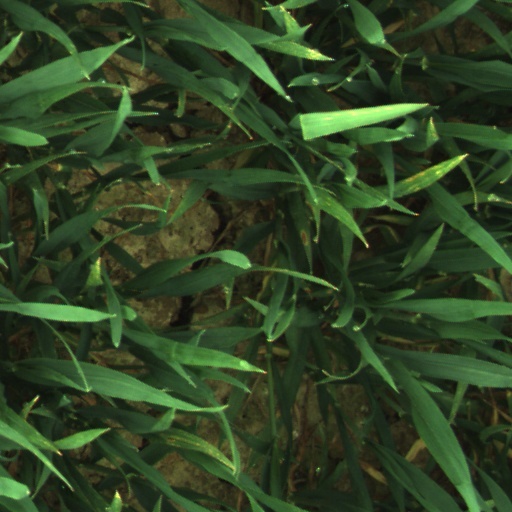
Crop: wheat